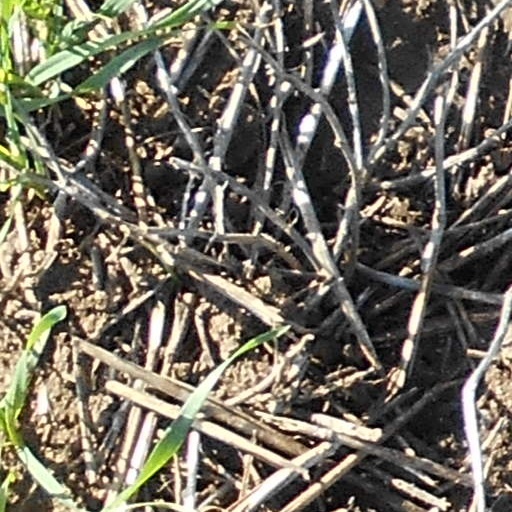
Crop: wheat